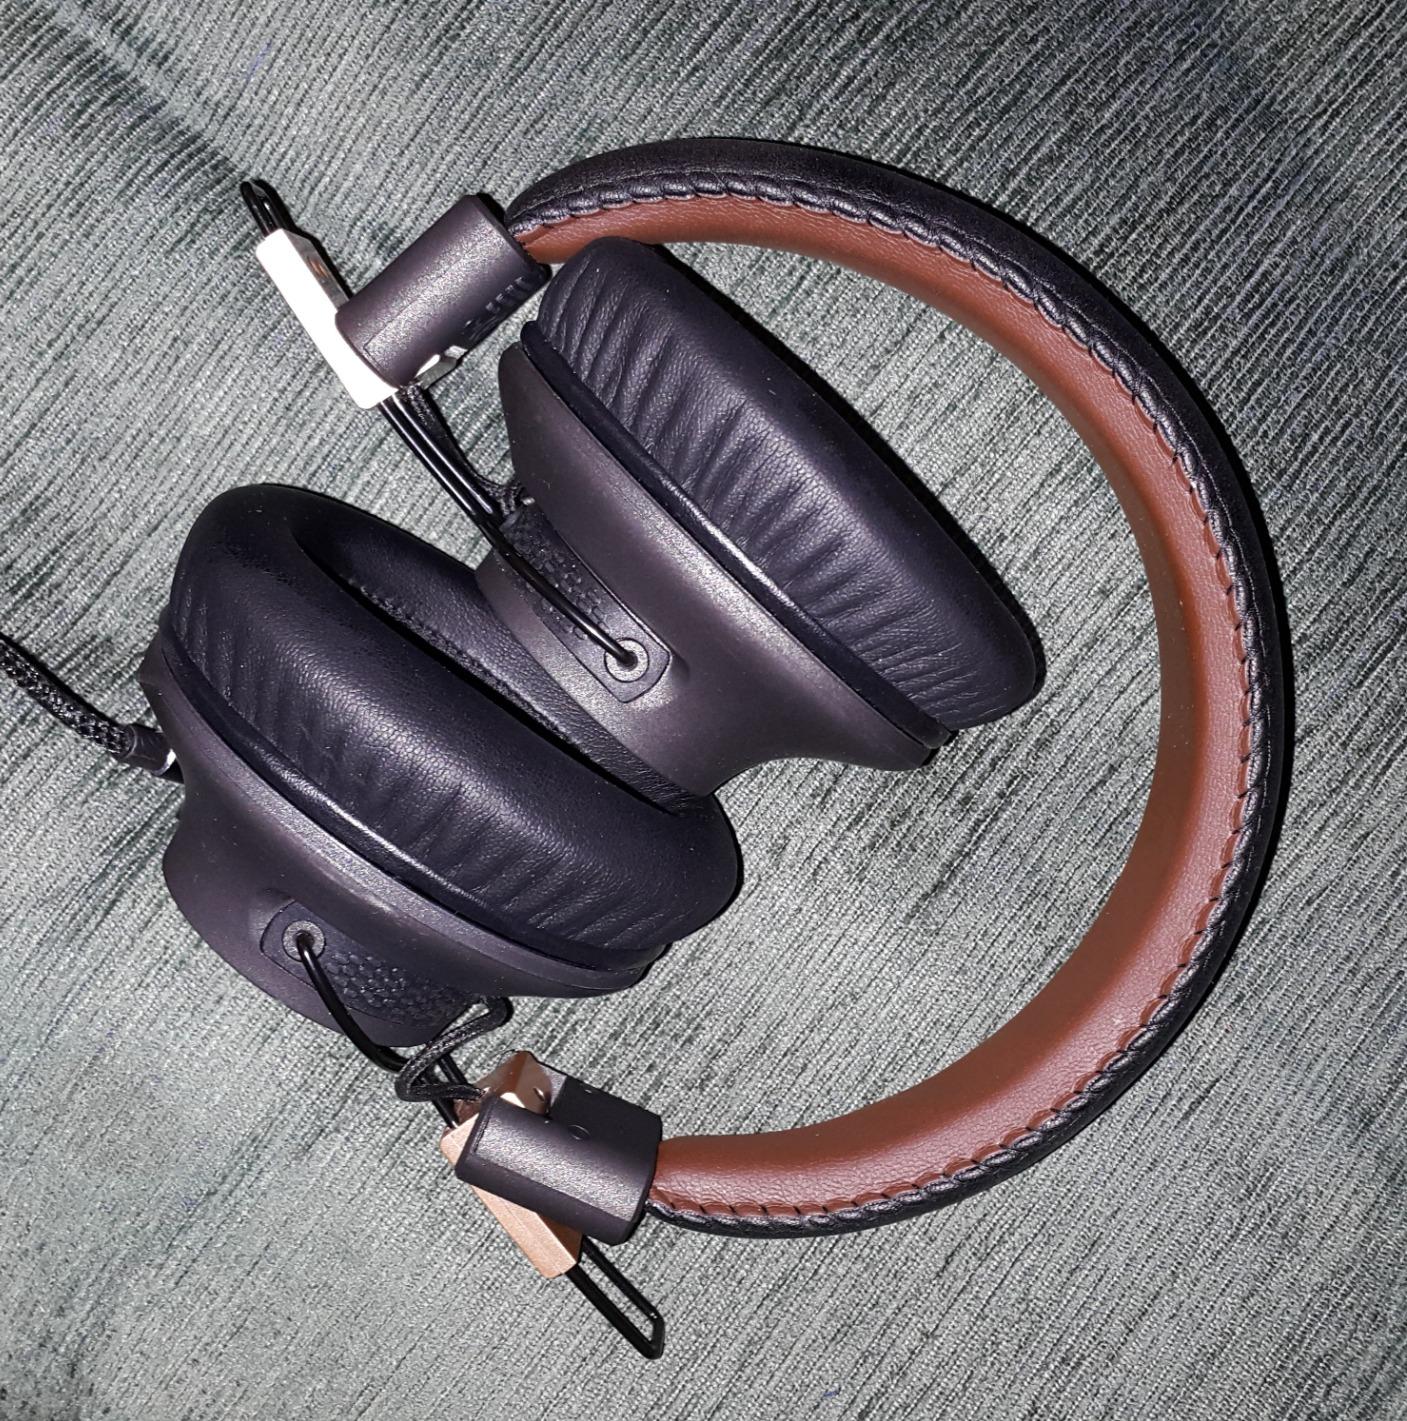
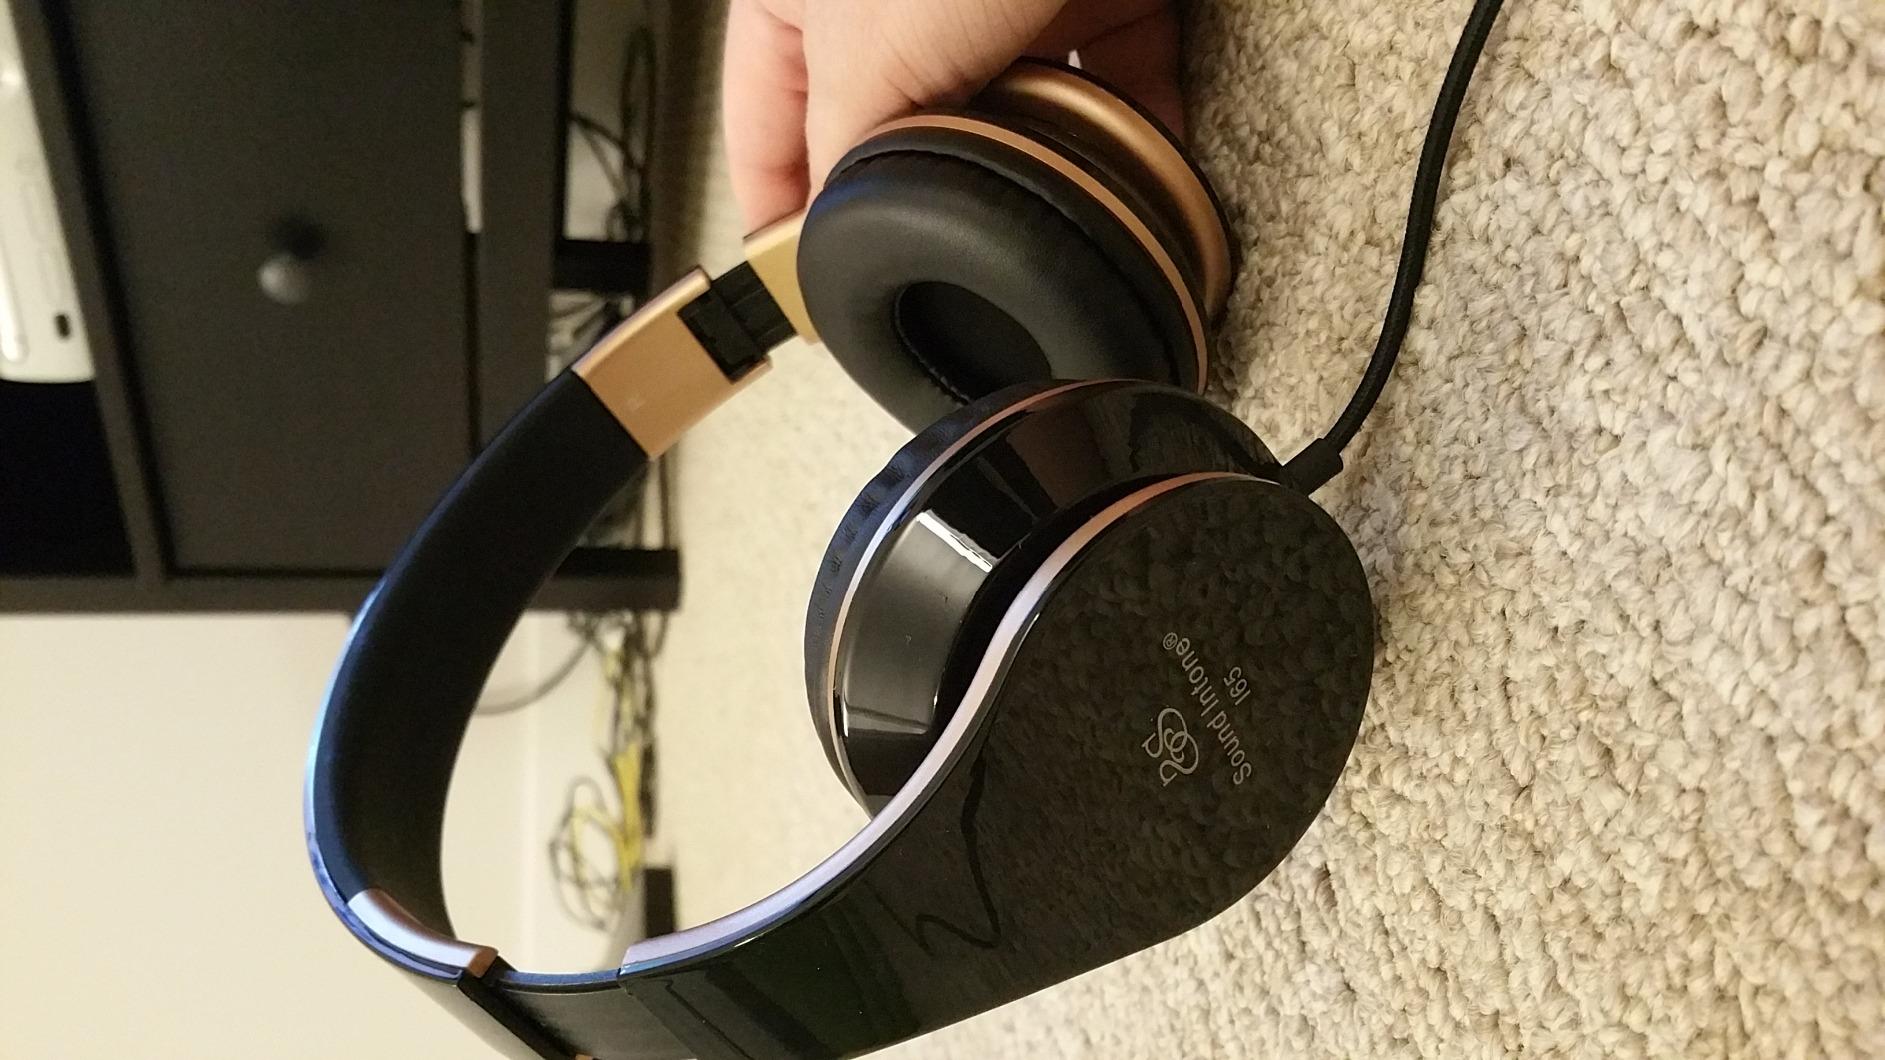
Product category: headphones
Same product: no